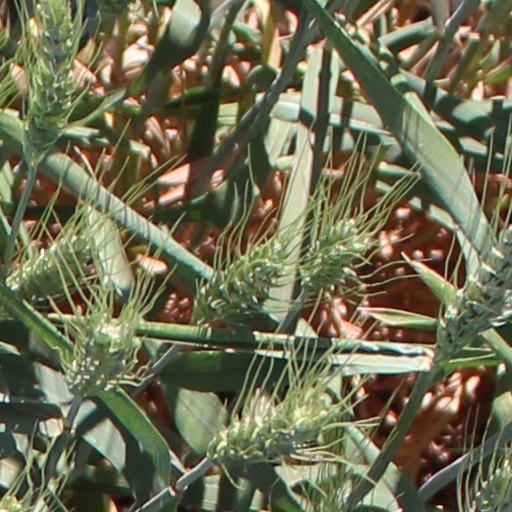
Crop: wheat